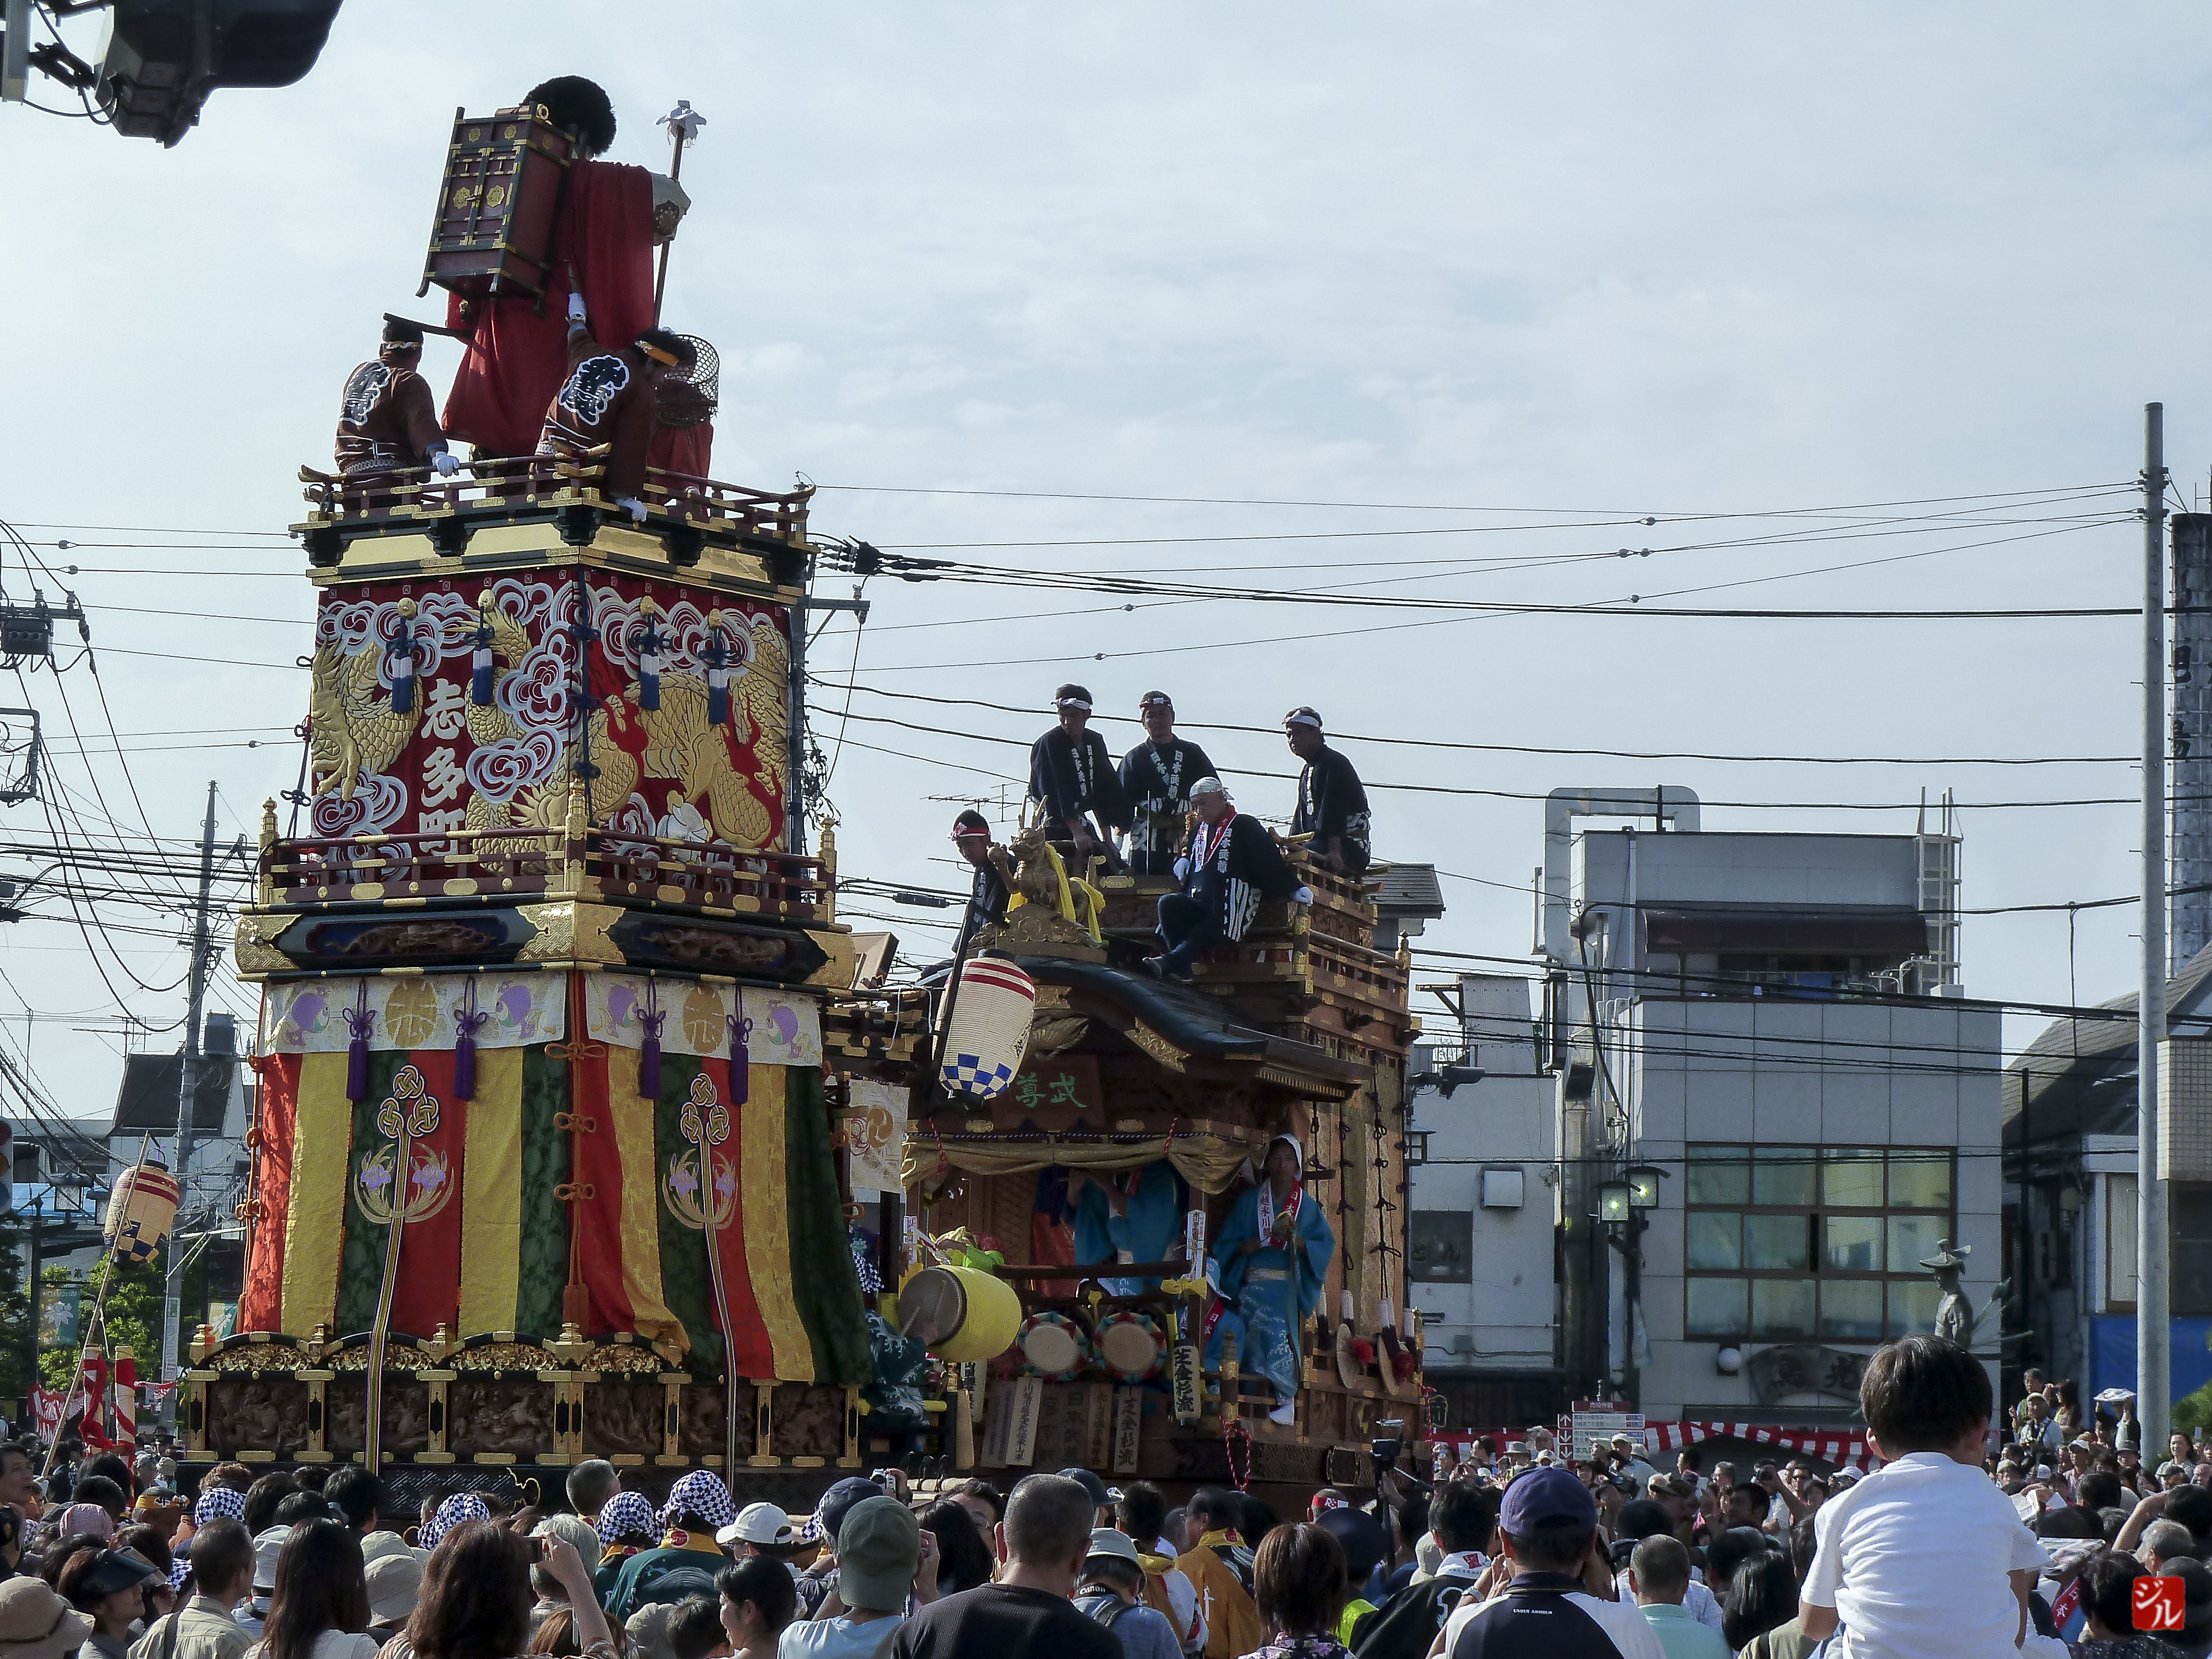
people, crowd, carnival, amusement park, tourism, festival, japon, saitama, kawagoe, matsuri